Cobra (manga)

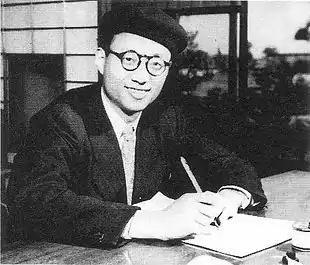
Osamu Tezuka ("pictured") was the main influence for the series, inspiring Terasawa's storytelling, panel layout, and narrative pacing.

"Cobra" is Buichi Terasawa's debut manga series. Previously he had written and illustrated between twenty and thirty science-fiction "shōjo" (targeted towards girls) short stories for manga contests held by manga magazines, with one of them earning an honorable mention. Terasawa created "Cobra" by combining the Spaghetti Western subgenre and Japanese stories featuring a "wandering swordsman".